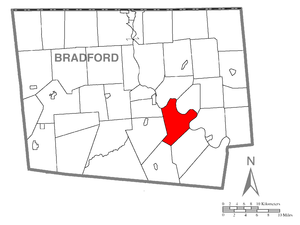
Asylum Township est un township, situé dans le comté de Bradford, en Pennsylvanie, aux États-Unis. En 2010, il comptait une population de 1 058 habitants.